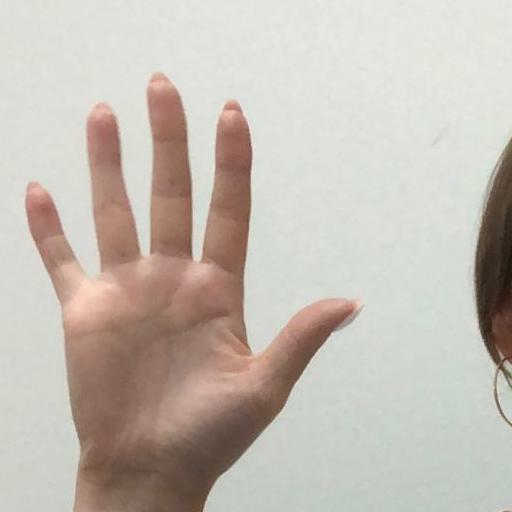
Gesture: palm